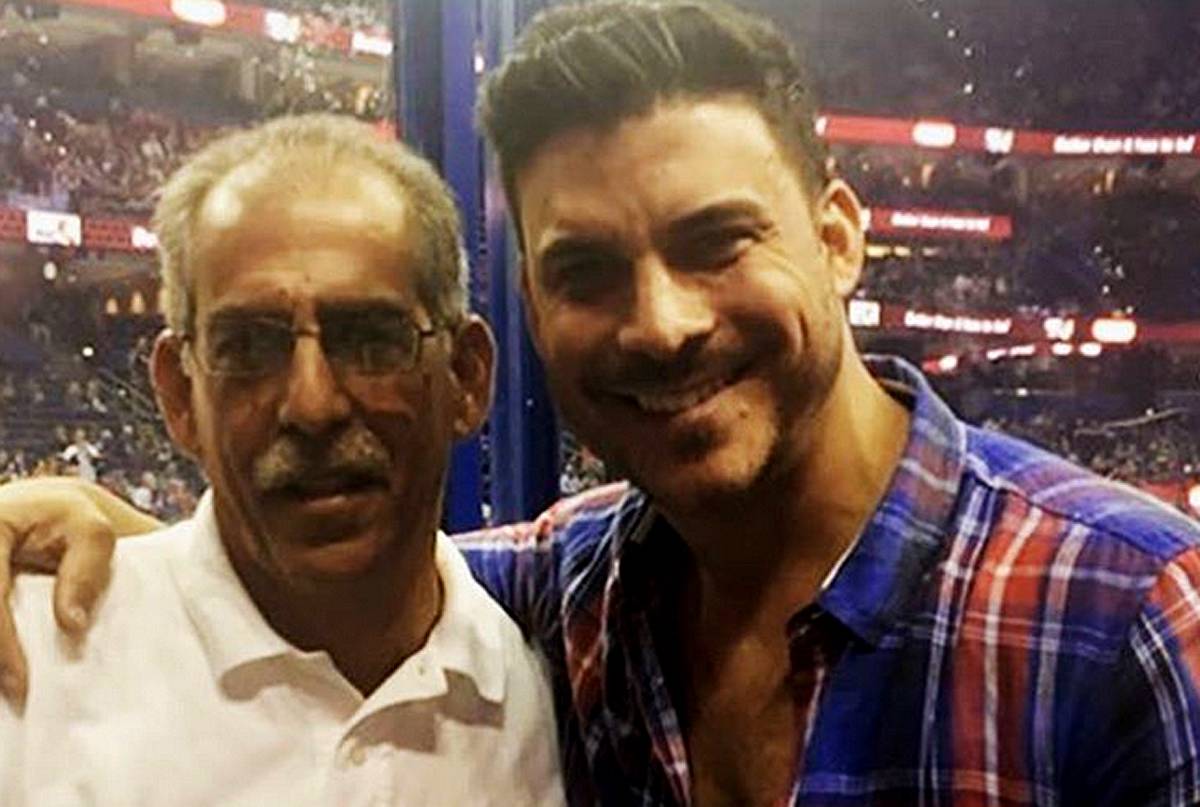
Gender: men